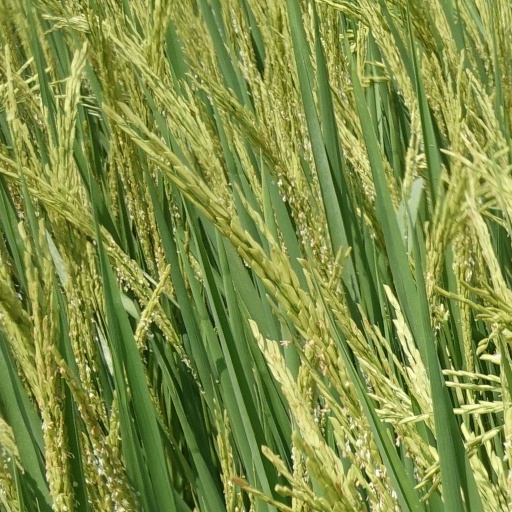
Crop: rice